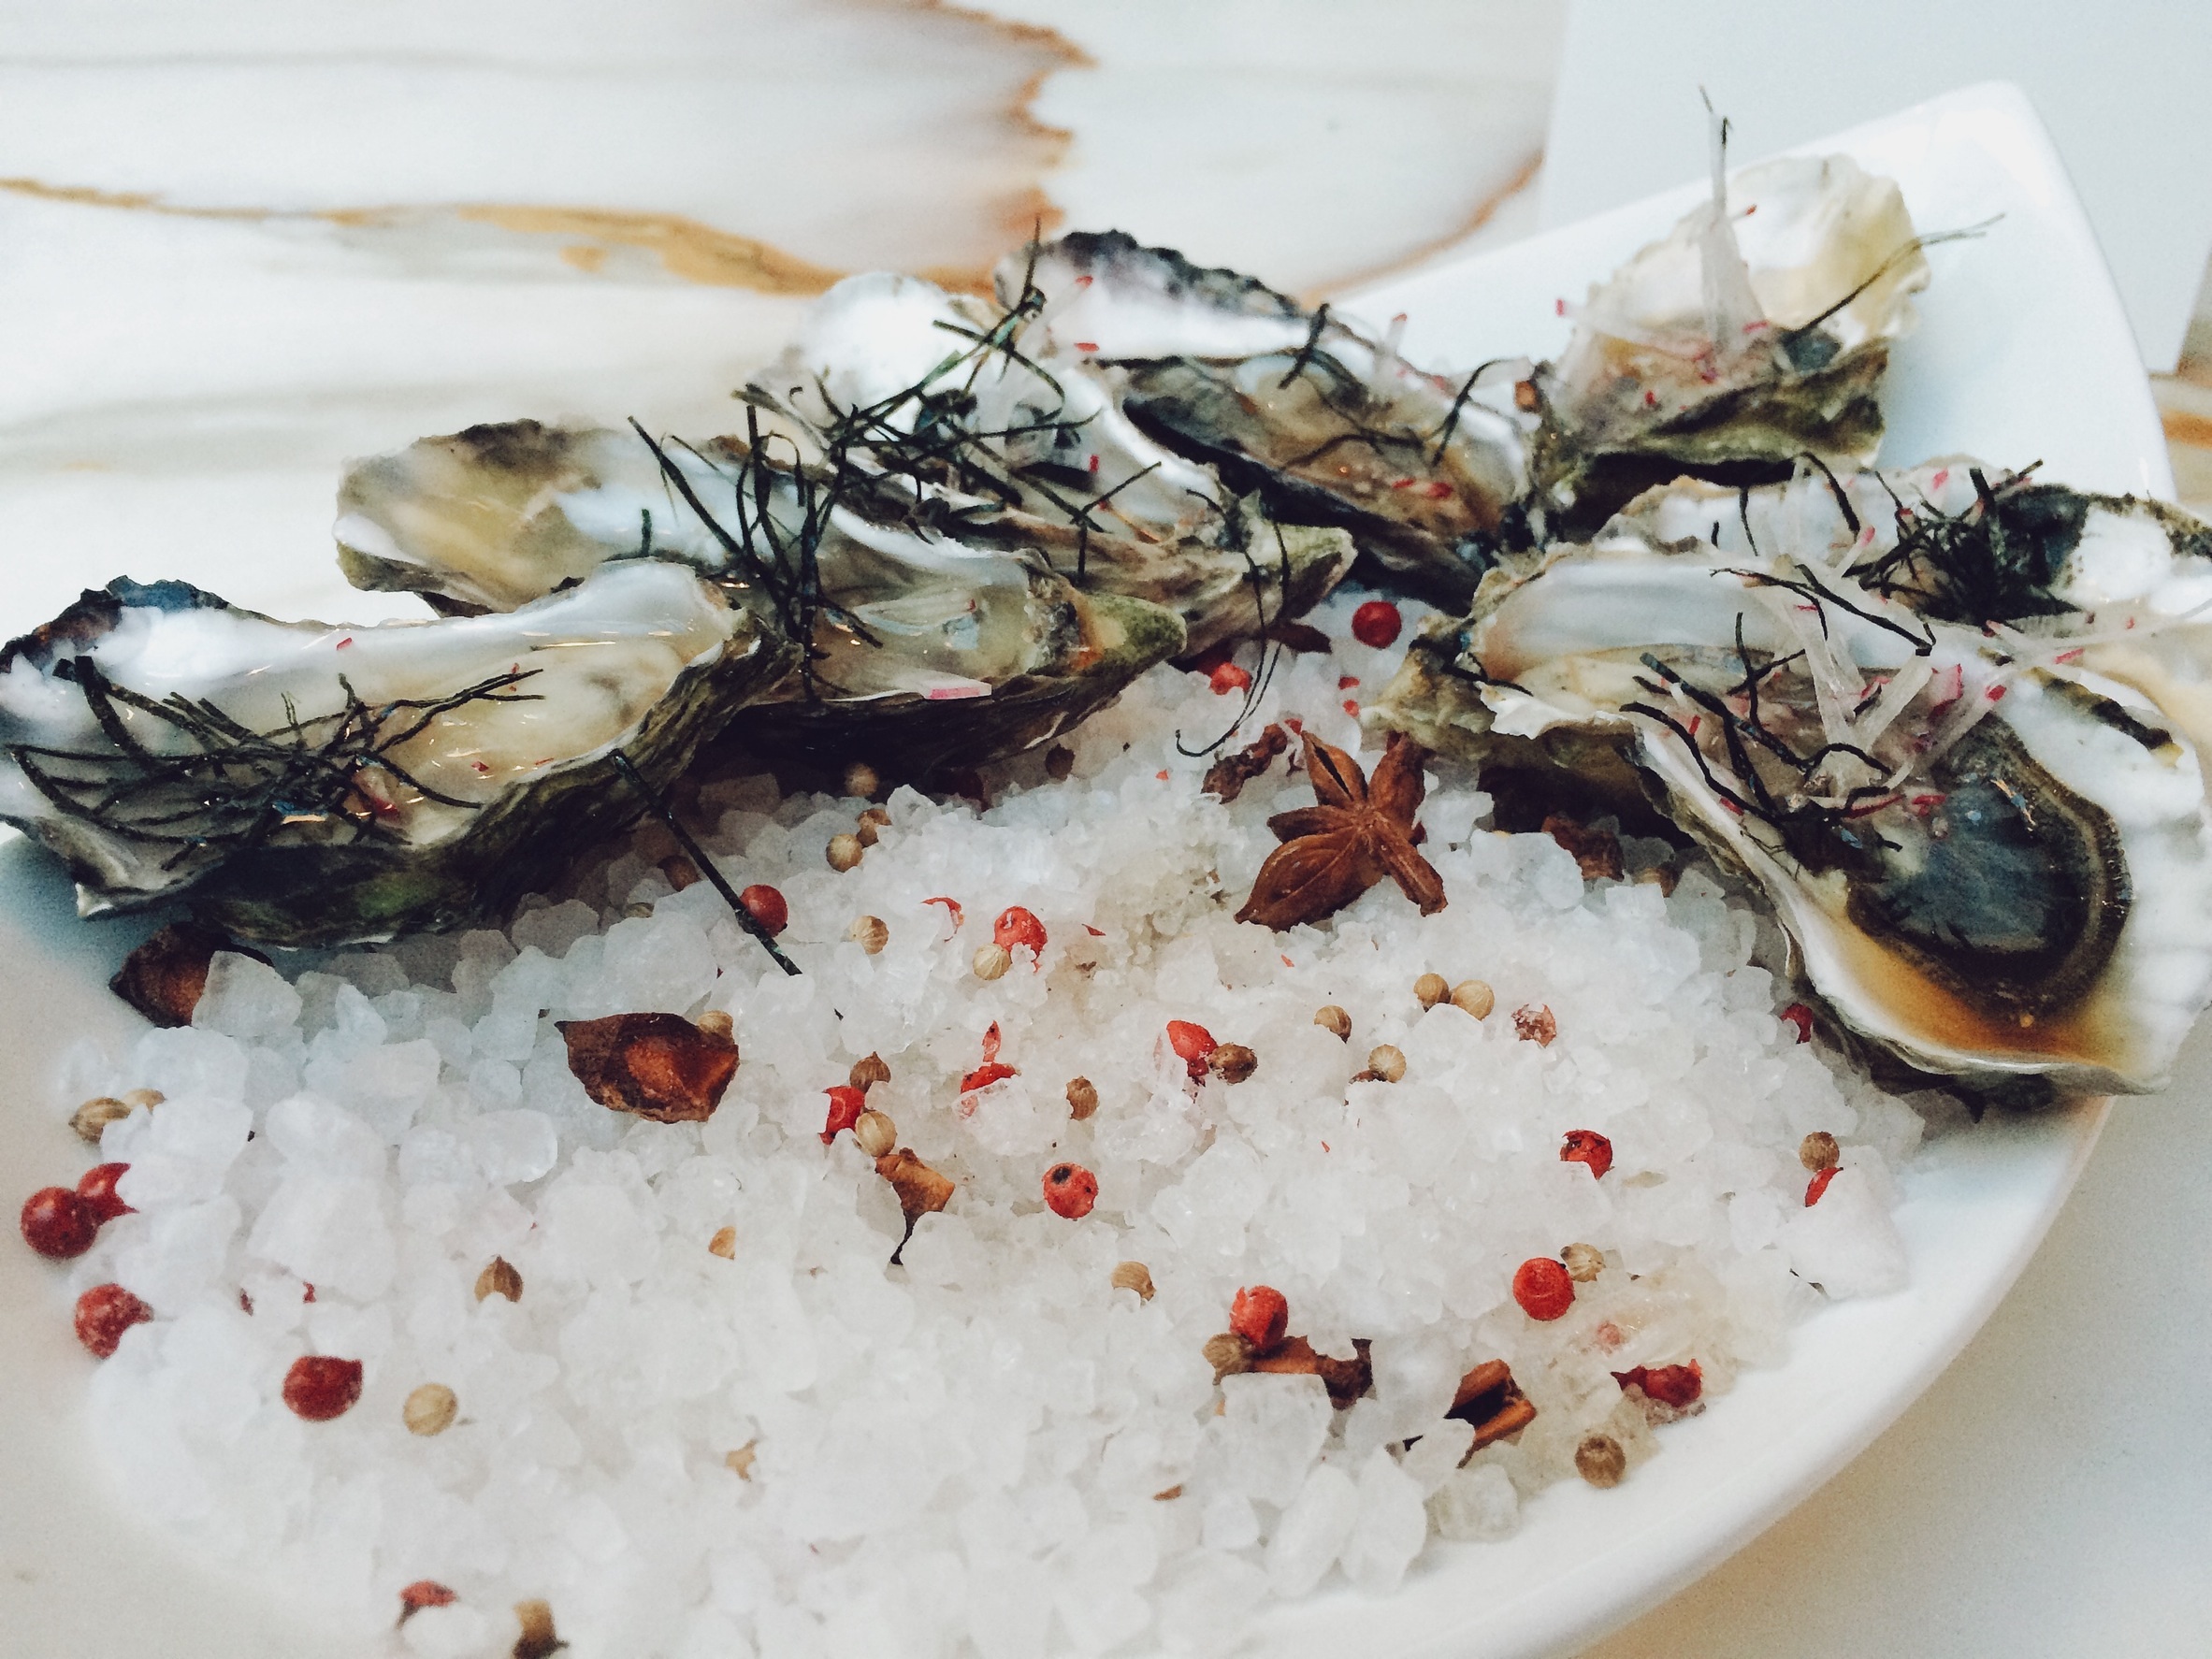
ice, dish, meal, food, seaweed, seafood, cuisine, invertebrate, asian food, shells, algae, oysters